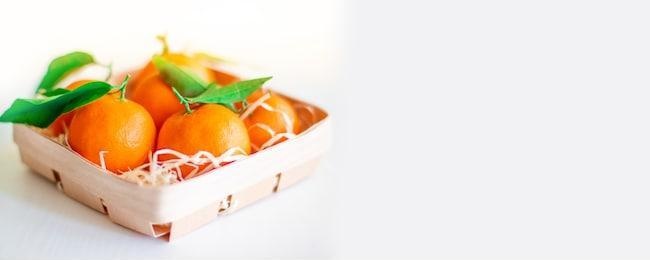
Label: mandarine